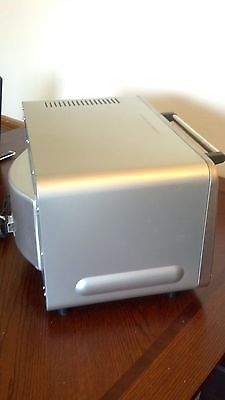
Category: toaster